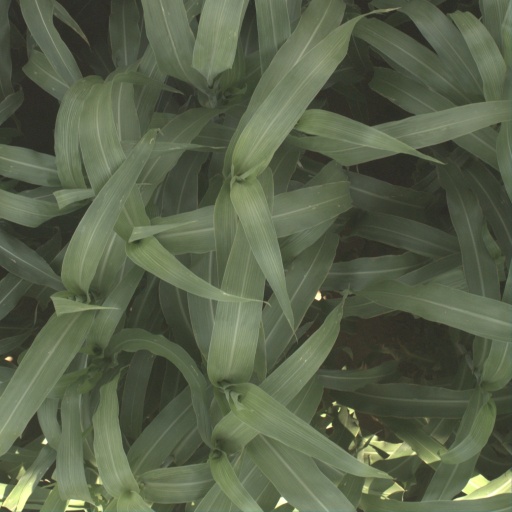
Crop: sorghum